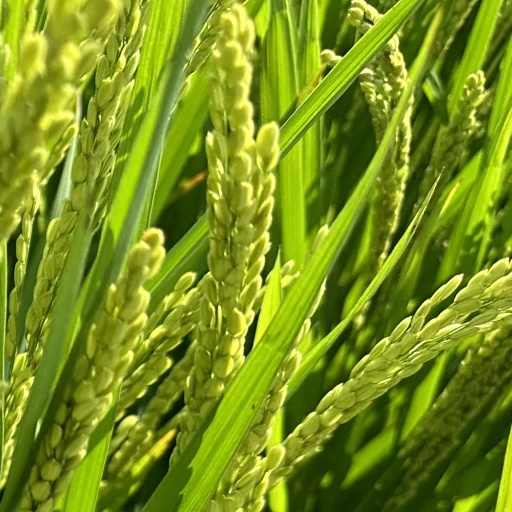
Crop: rice